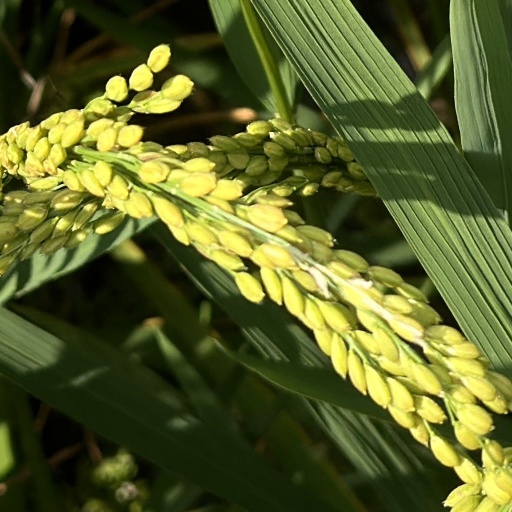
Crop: rice